Ascariasis

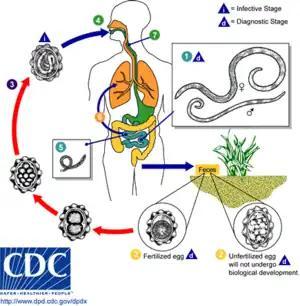
"Ascaris" life cycle: Adult worms (1) live in the lumen of the small intestine. A female may produce approximately 200,000 eggs per day, which are passed with feces (2). Unfertilized eggs may be ingested but are not infective. Fertile eggs embryonate and become infective after 18 days to several weeks (3), depending on the environmental conditions (optimum: moist, warm, shaded soil). After infective eggs are swallowed (4), the larvae hatch (5), invade the intestinal mucosa, and are carried via the portal, then systemic circulation and/or lymphatics to the lungs. The larvae mature further in the lungs (6) (10 to 14 days), penetrate the alveolar walls, ascend the bronchial tree to the throat, and are swallowed (7). Upon reaching the small intestine, they develop into adult worms (8). Between 2 and 3 months are required from ingestion of the infective eggs to oviposition by the adult female. Adult worms can live 1 to 2 years.

The worms can occasionally cause intestinal blockage when large numbers get tangled into a bolus or they may migrate from the small intestine, which may require surgery. More than 796 "A. lumbricoides" worms weighing up to were recovered at autopsy from a two-year-old South African girl. The worms had caused torsion and gangrene of the ileum, which was interpreted as the cause of death.